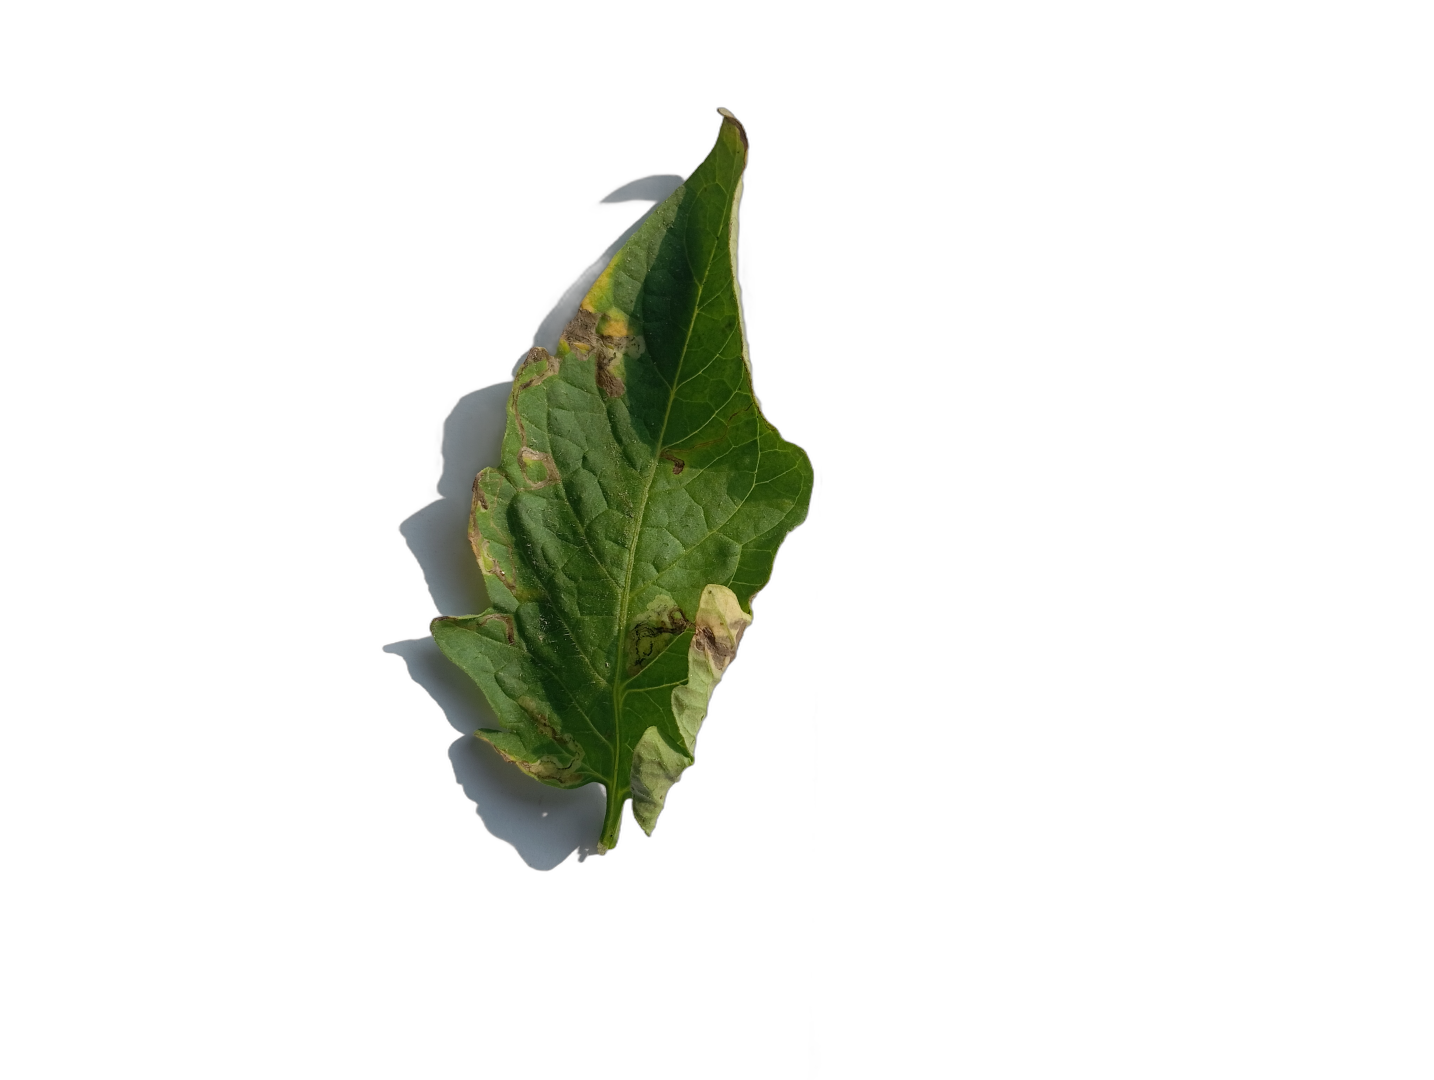
Crop: Tomato
Label: Mosaic